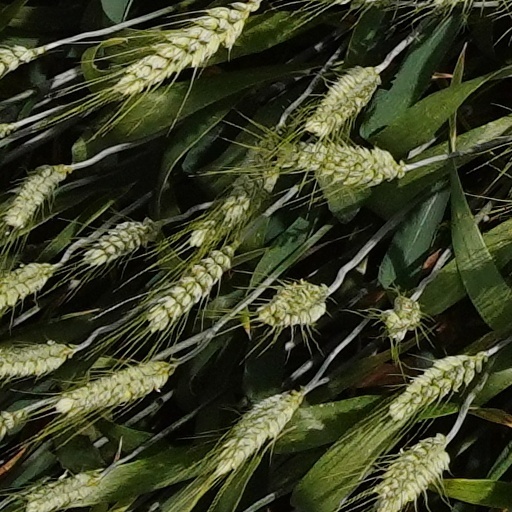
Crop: wheat